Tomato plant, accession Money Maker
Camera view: bottom (45 deg); turntable rotation: 120 degrees
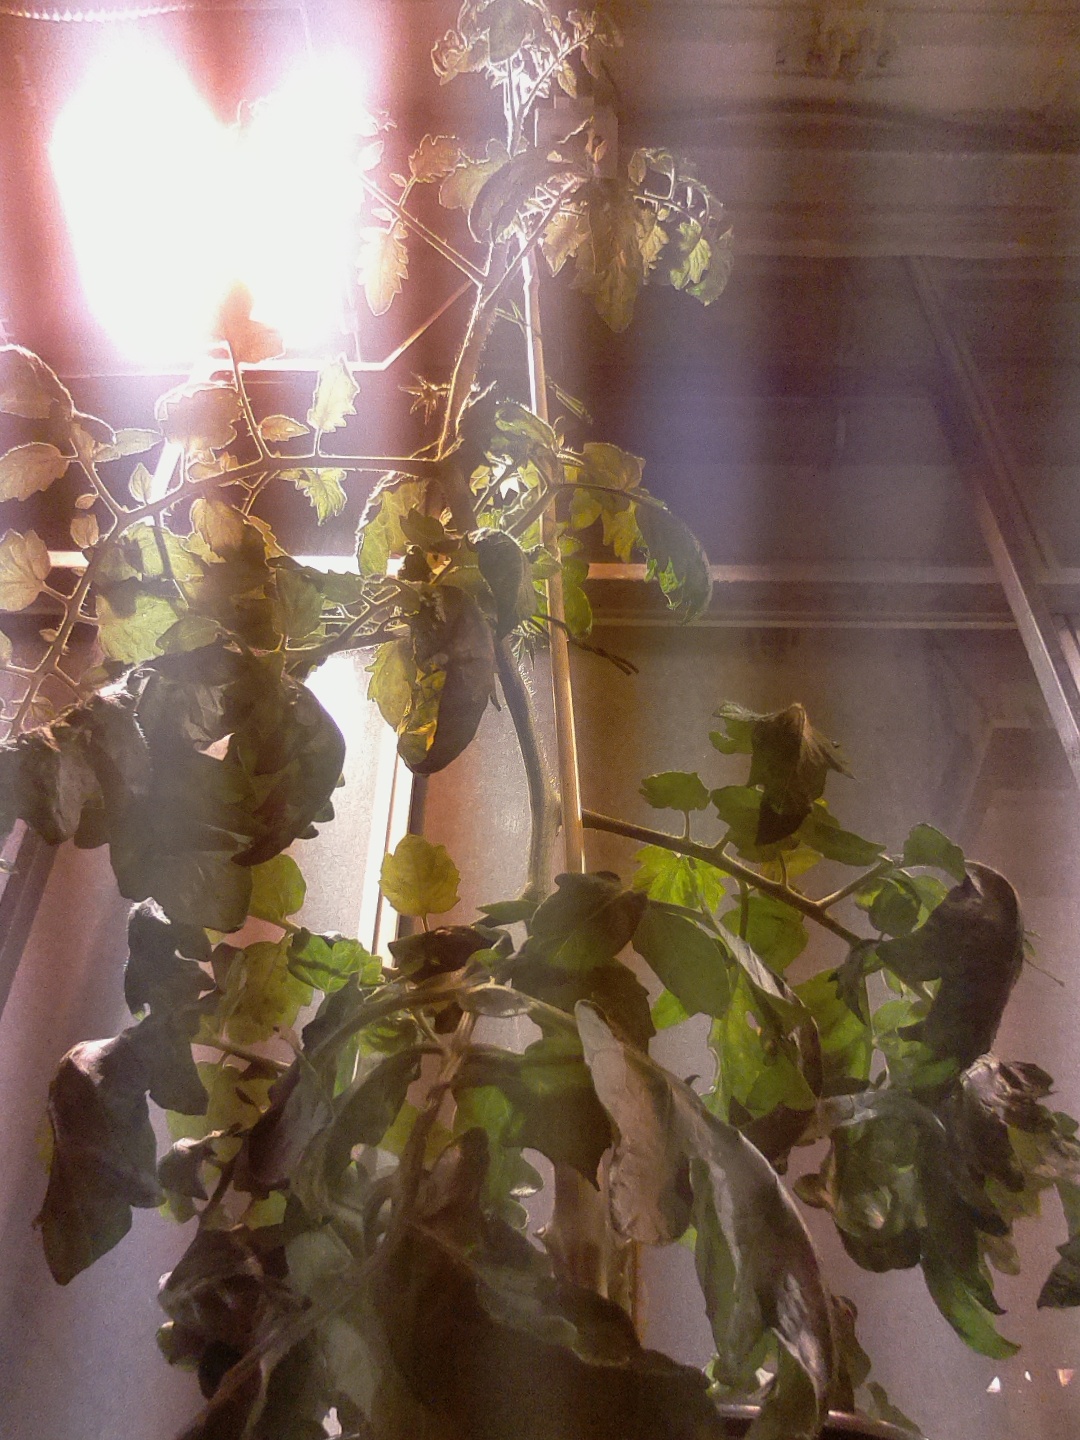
BBCH growth stage 69: End of flowering, 90%-100% of flowers open, more petals falling